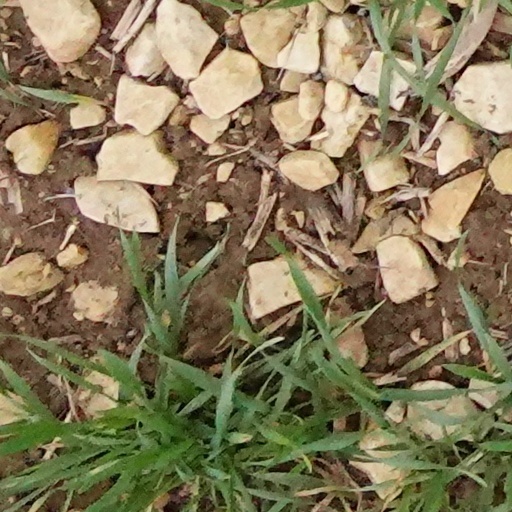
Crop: wheat